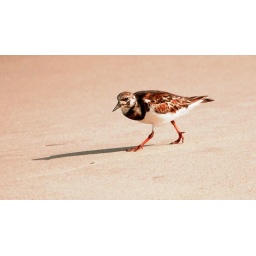
A shore bird foraging in a st. George island beach